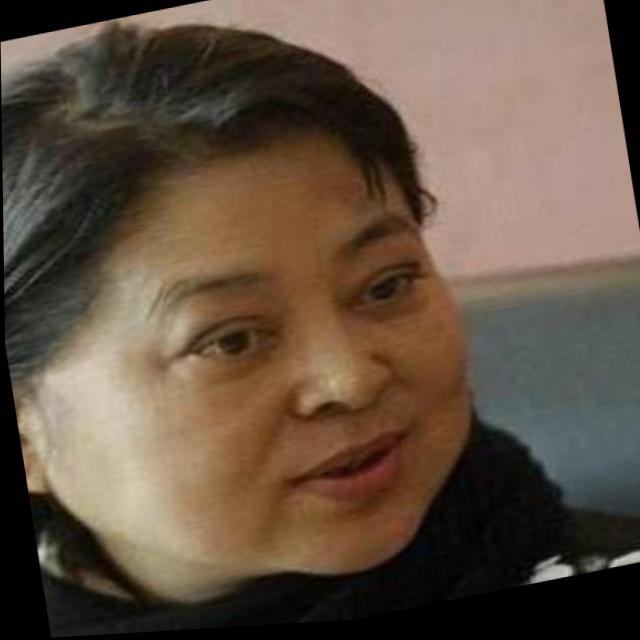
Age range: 45-64